History of timpani

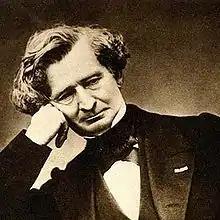
Hector Berlioz (pictured in 1863) helped to continue to expand the timpani's compositional possibilities in the orchestra with his radical timpani writing in his Symphonie Fantastique and Grande Messe des Morts.

Hector Berlioz further expanded the timpani's abilities in his compositions. In the composing of his programmatic piece "Symphonie fantastique", Berlioz asked for two individual sets of timpani to be used. At one point during the piece, starting two measures after rehearsal number forty-nine in the third movement, Berlioz writes a timpani part to be played by four timpanists. The last two movements of the piece also utilize two timpanists throughout, with each player using a set of two timpani and having to play challenging rhythms and make several tuning changes.